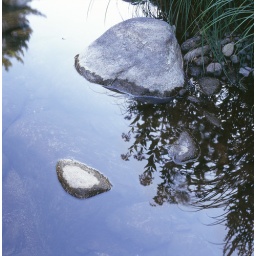
some stones in some water